LGBTQ culture in Los Angeles County

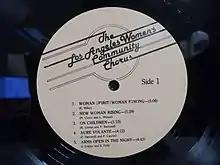
The Los Angeles Women's Community Chorus 10th Anniversary Album

There was widespread opposition to 2008 California Proposition 8 in Los Angeles County, including from Los Angeles mayor Antonio Villaraigosa; West Hollywood mayor Jeffrey Prang; local U.S Representatives Lucille Roybal-Allard, Adam Schiff, Brad Sherman, Hilda Solis and Henry Waxman; local State Senators Ron Calderon, Gil Cedillo, Sheila Kuehl, Alex Padilla, and Mark Ridley-Thomas; local State Assemblymembers Karen Bass, Kevin de León, Mike Feuer, Paul Krekorian, Ted Lieu and Anthony Portantino; the Los Angeles Unified School District Board of Education and United Teachers Los Angeles; newspapers the "Daily Breeze", the "Daily Bruin", "The Jewish Journal of Greater Los Angeles", "La Opinión", the "Los Angeles Daily News", "Los Angeles Downtown News", the "Los Angeles Times", the "Press-Telegram", the "San Gabriel Valley Tribune", and the "Whittier Daily News"; and organizations such as ACLU of Southern California and the Los Angeles LGBT Center.